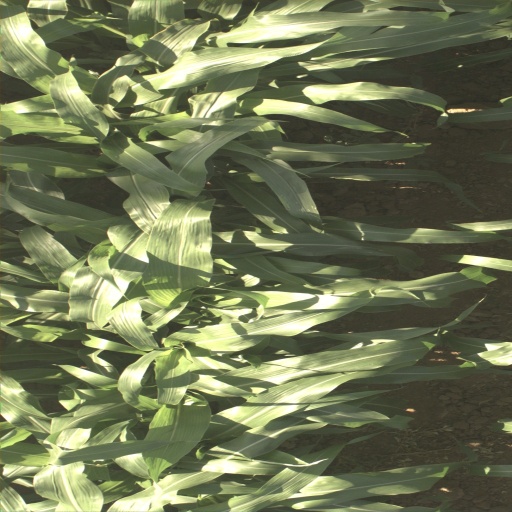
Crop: sorghum